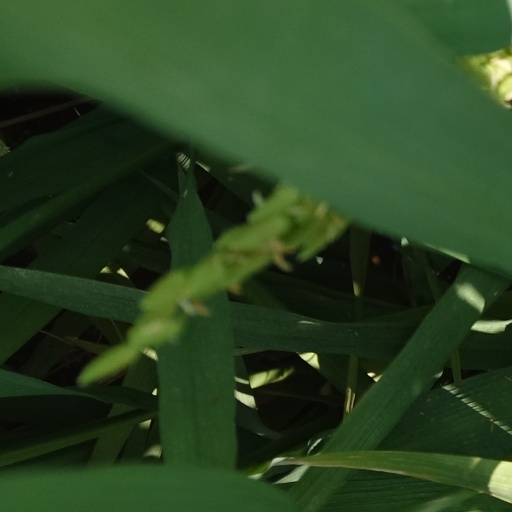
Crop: rice